Óscar Freire

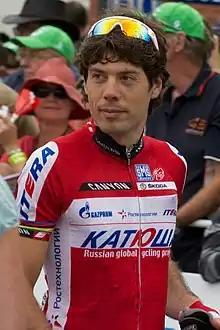
Freire at the 2012 Tour Down Under

Óscar Freire Gómez (born 15 February 1976) is a Spanish former professional road bicycle racer. He was one of the top sprinters in road bicycle racing, having won the world championship three times, equalling Alfredo Binda, Rik Van Steenbergen, Eddy Merckx and Peter Sagan. In the later years of his career, he became more of a classics rider. He won the cycling monument Milan–San Remo three times, the green jersey and four stages in the Tour de France and seven stages of the Vuelta a España, throughout a successful career.